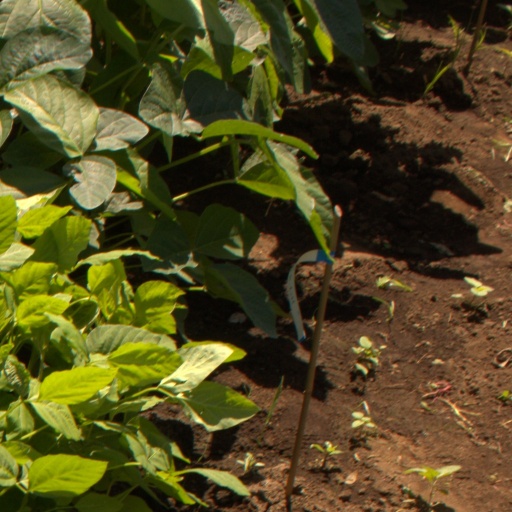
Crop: soybean